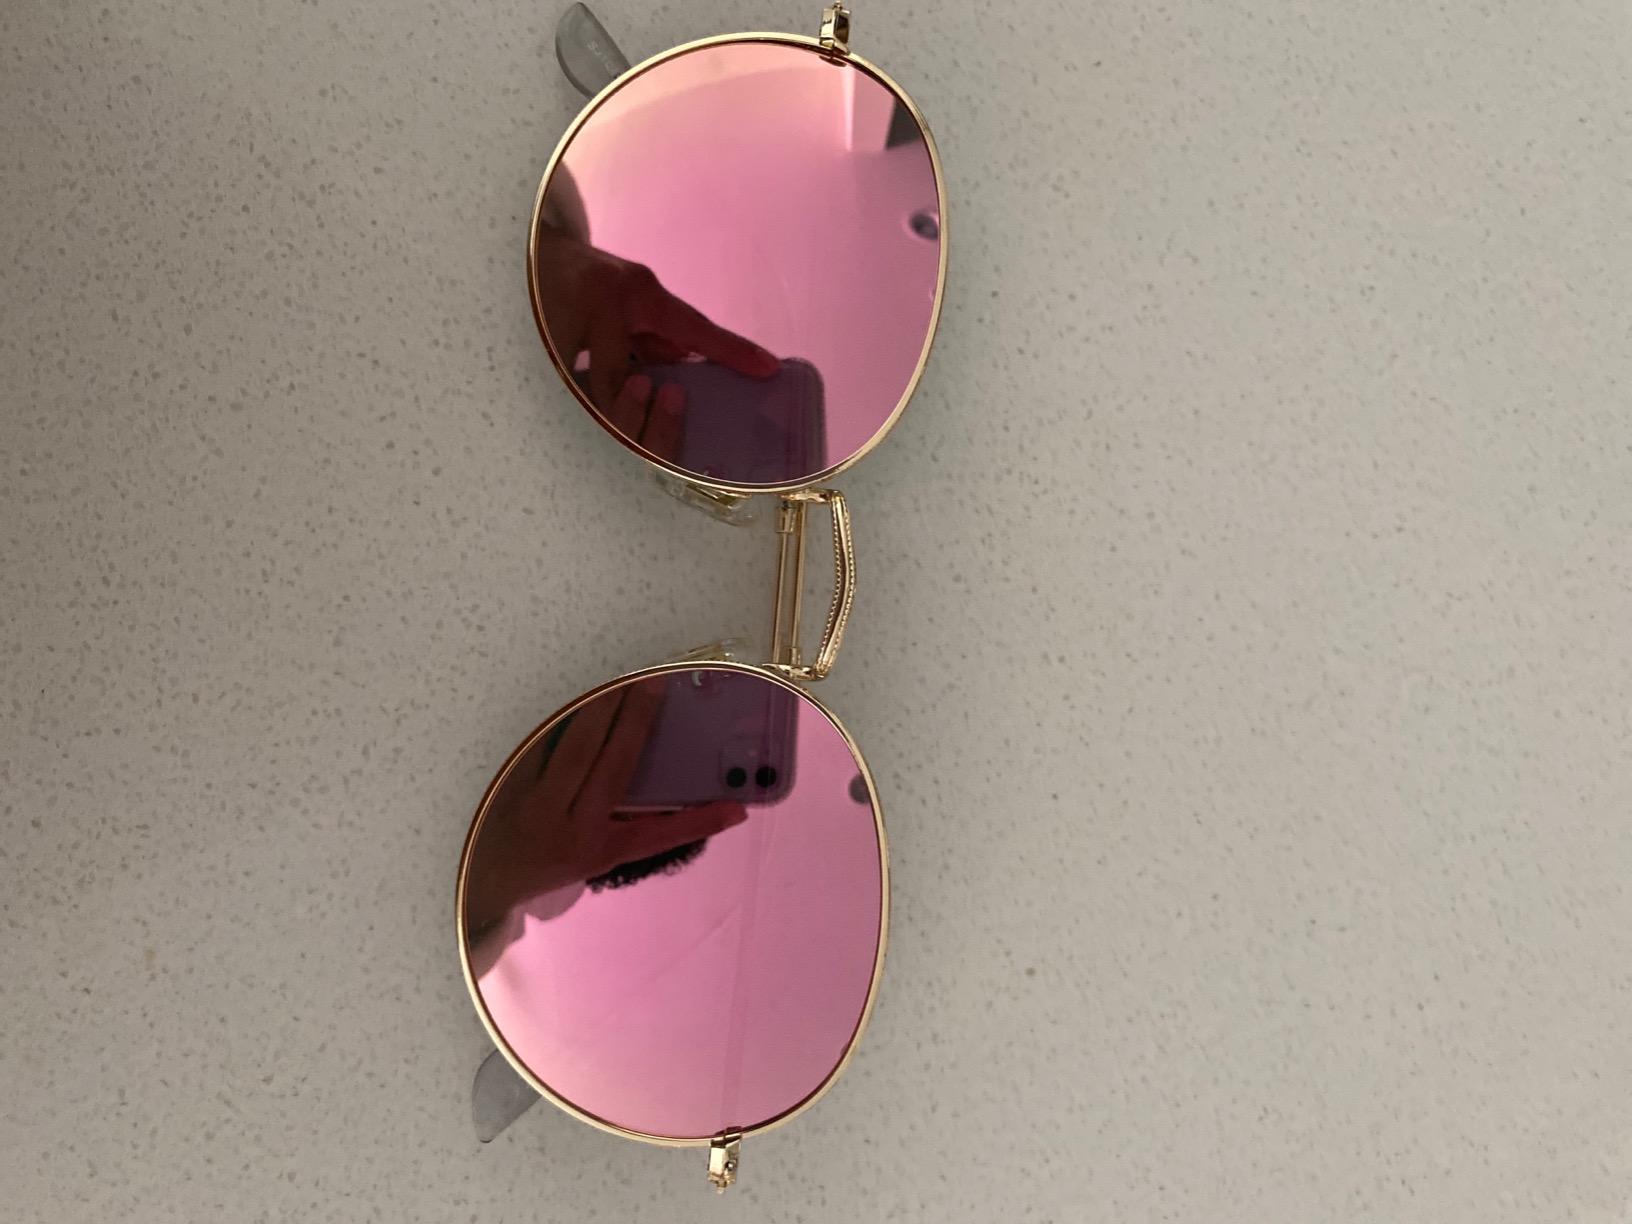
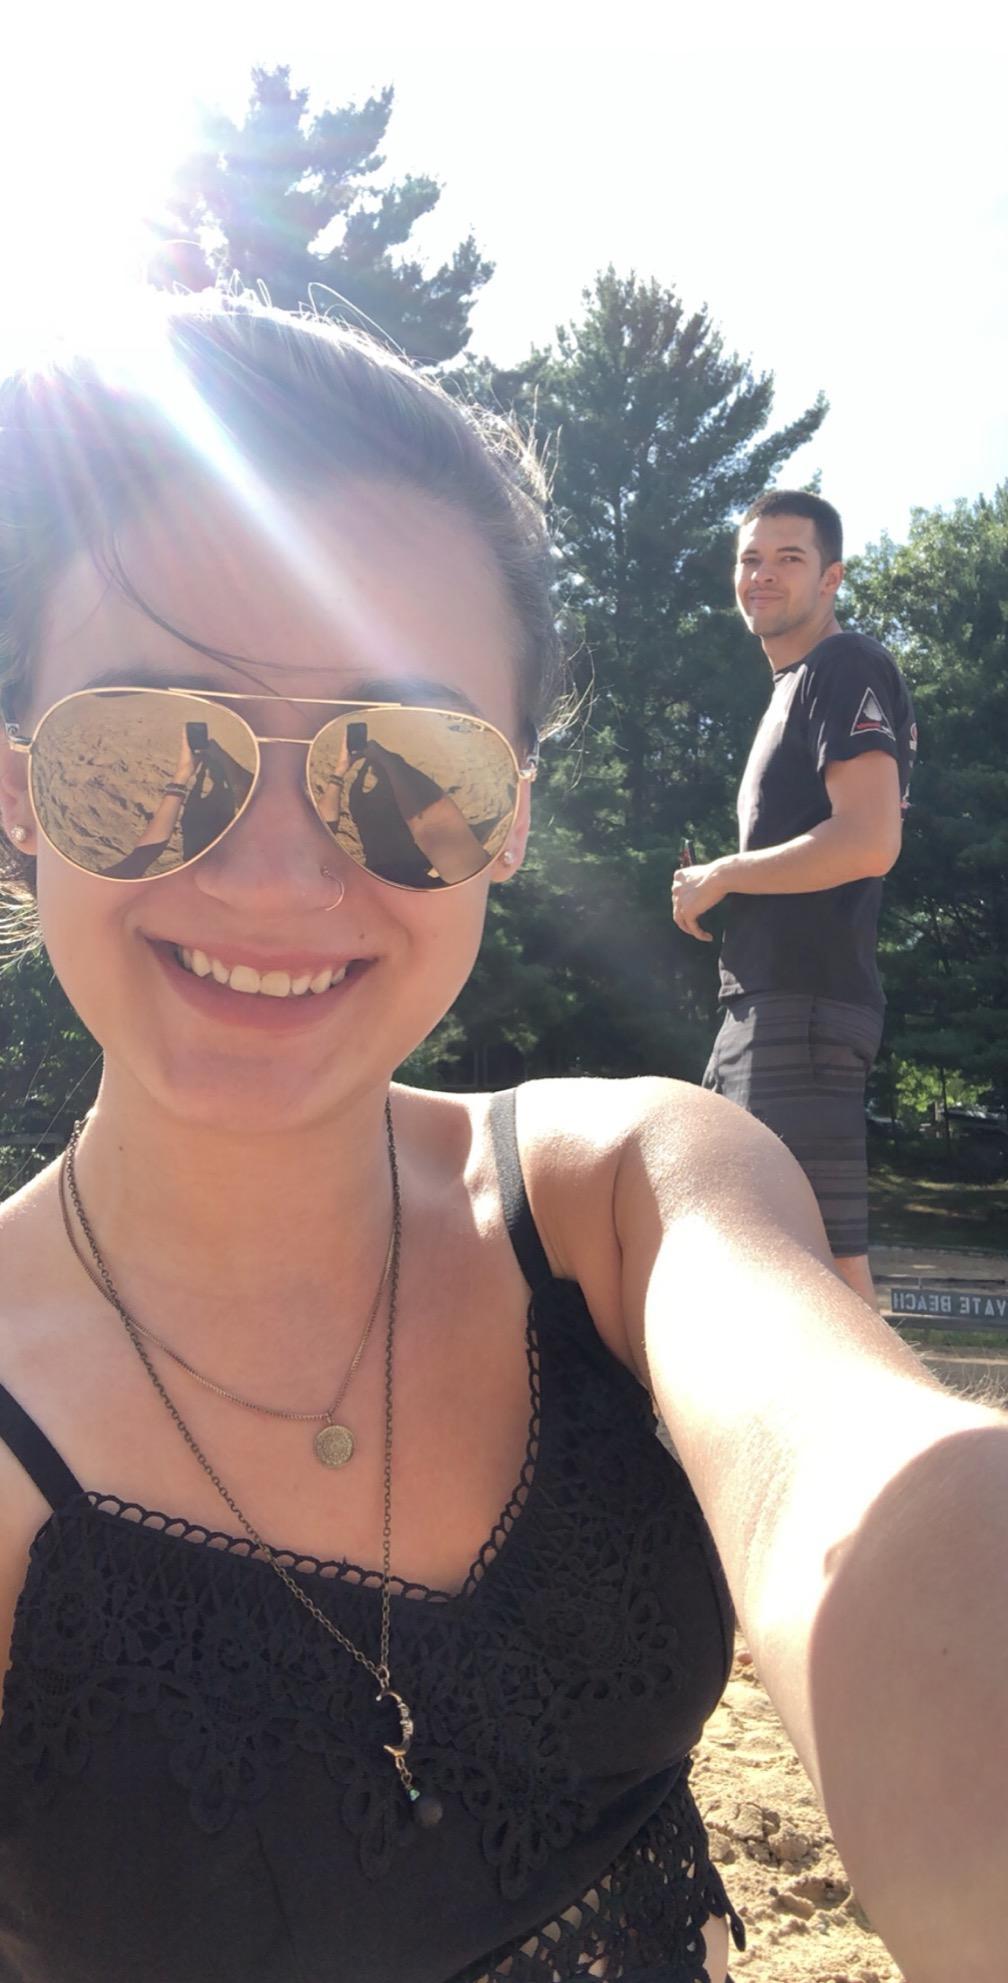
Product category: accessories_sunglasses
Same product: no